Al-Khiday

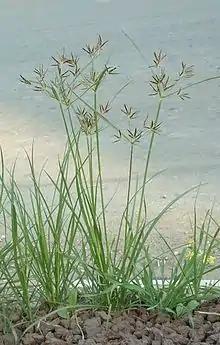
Image of purple nut sedge

"Cyperus rotundus", also known as purple nut sedge, is present within all periods. It is a tuberous plant which was very widespread throughout Africa especially near the Nile rivers, it excels at quickly spreading and thriving in these environments. No true evidence of the plant was found within the burials of the three periods, as it is very difficult to find preserved, however, was considered a staple of diets through associated communities and proxy evidence found. Chewing on purple nut sedge inhibits "Streptococcus mutans", during the dental calculus analysis there was an exceptionally low quantity of this bacteria found indicating a potential correlation between the two. It is questioned why the consumption would have continued into the Neolithic and Meroitic periods where better C3 plants were present. One theory is the fact that as a tuber, purple nut sedge is not only nutritional and abundant, but also medicinal as described in various Grecian medical writings.